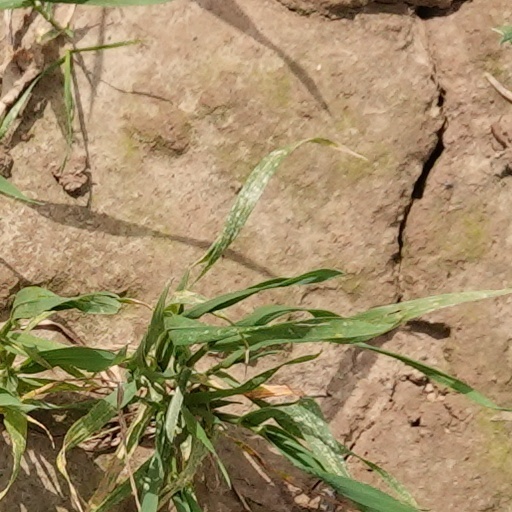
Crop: wheat